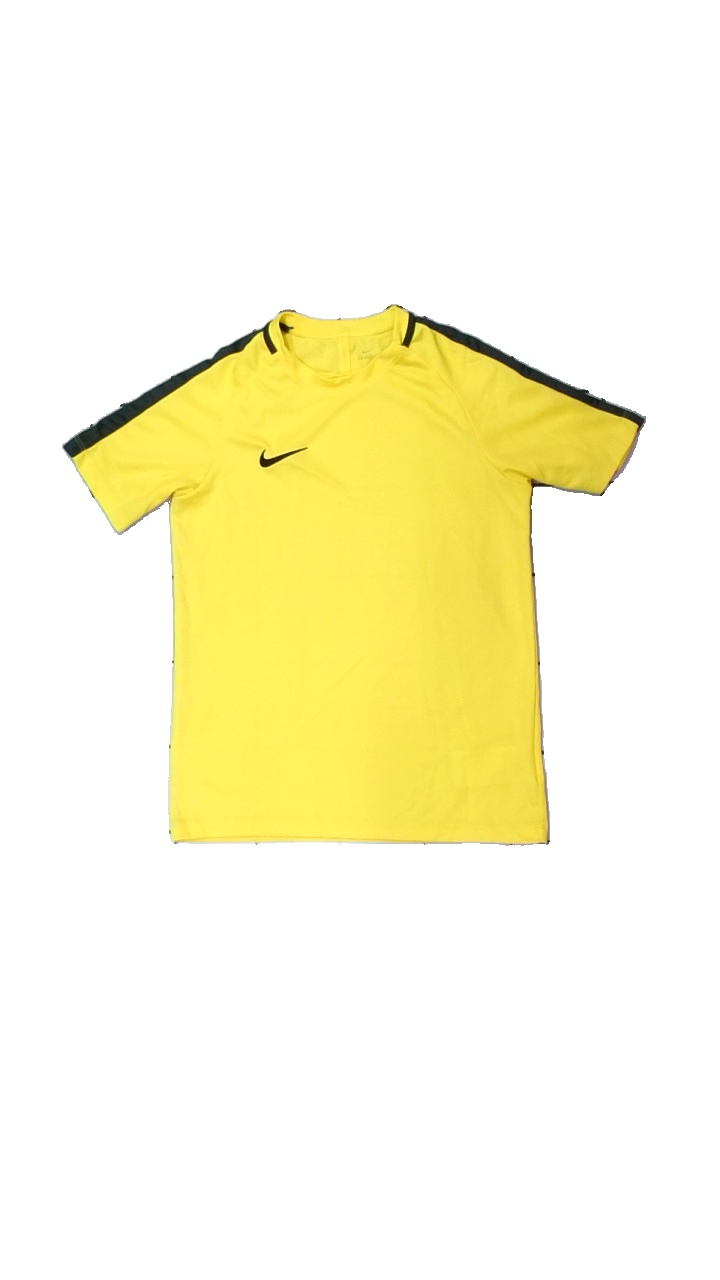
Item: T-shirt (Children)
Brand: Nike
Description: gul tränings t-shirt med logga fram
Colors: Yellow, Black
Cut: Regular
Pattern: Logo print
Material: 100% polyester
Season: All
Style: Sports
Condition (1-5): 5
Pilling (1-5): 5
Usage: Reuse
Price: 50-100